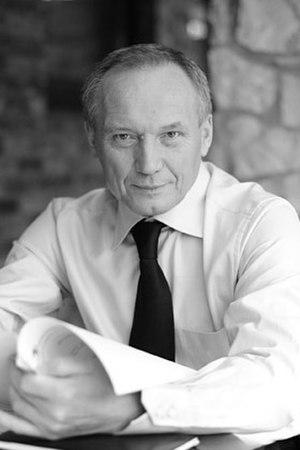
Ouladzimir Prakopavitch Niakliaïew ou Vladimir Prokofievitch Nekliaïev, né le 9 juillet 1946, à Smarhon, Voblast de Hrodna, République socialiste soviétique de Biélorussie, URSS est un poète biélorusse, prosateur et homme politique, lauréat de plusieurs prix professionnels et gouvernementaux pour son activité littéraire.